Reynard 95I

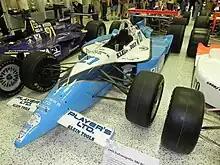
1995 Indianapolis 500-winning chassis of Jacques Villeneuve

The Reynard 95I is an open-wheel racing car designed and built by Reynard Racing Cars that competed in the 1995 and 1996 IndyCar seasons, notable for winning the first CART race it entered, and later going on to win the constructors' and drivers' titles later that year, being driven by Jacques Villeneuve. The car continued to be raced in the 1996 and 1996-97 Indy Racing League seasons.